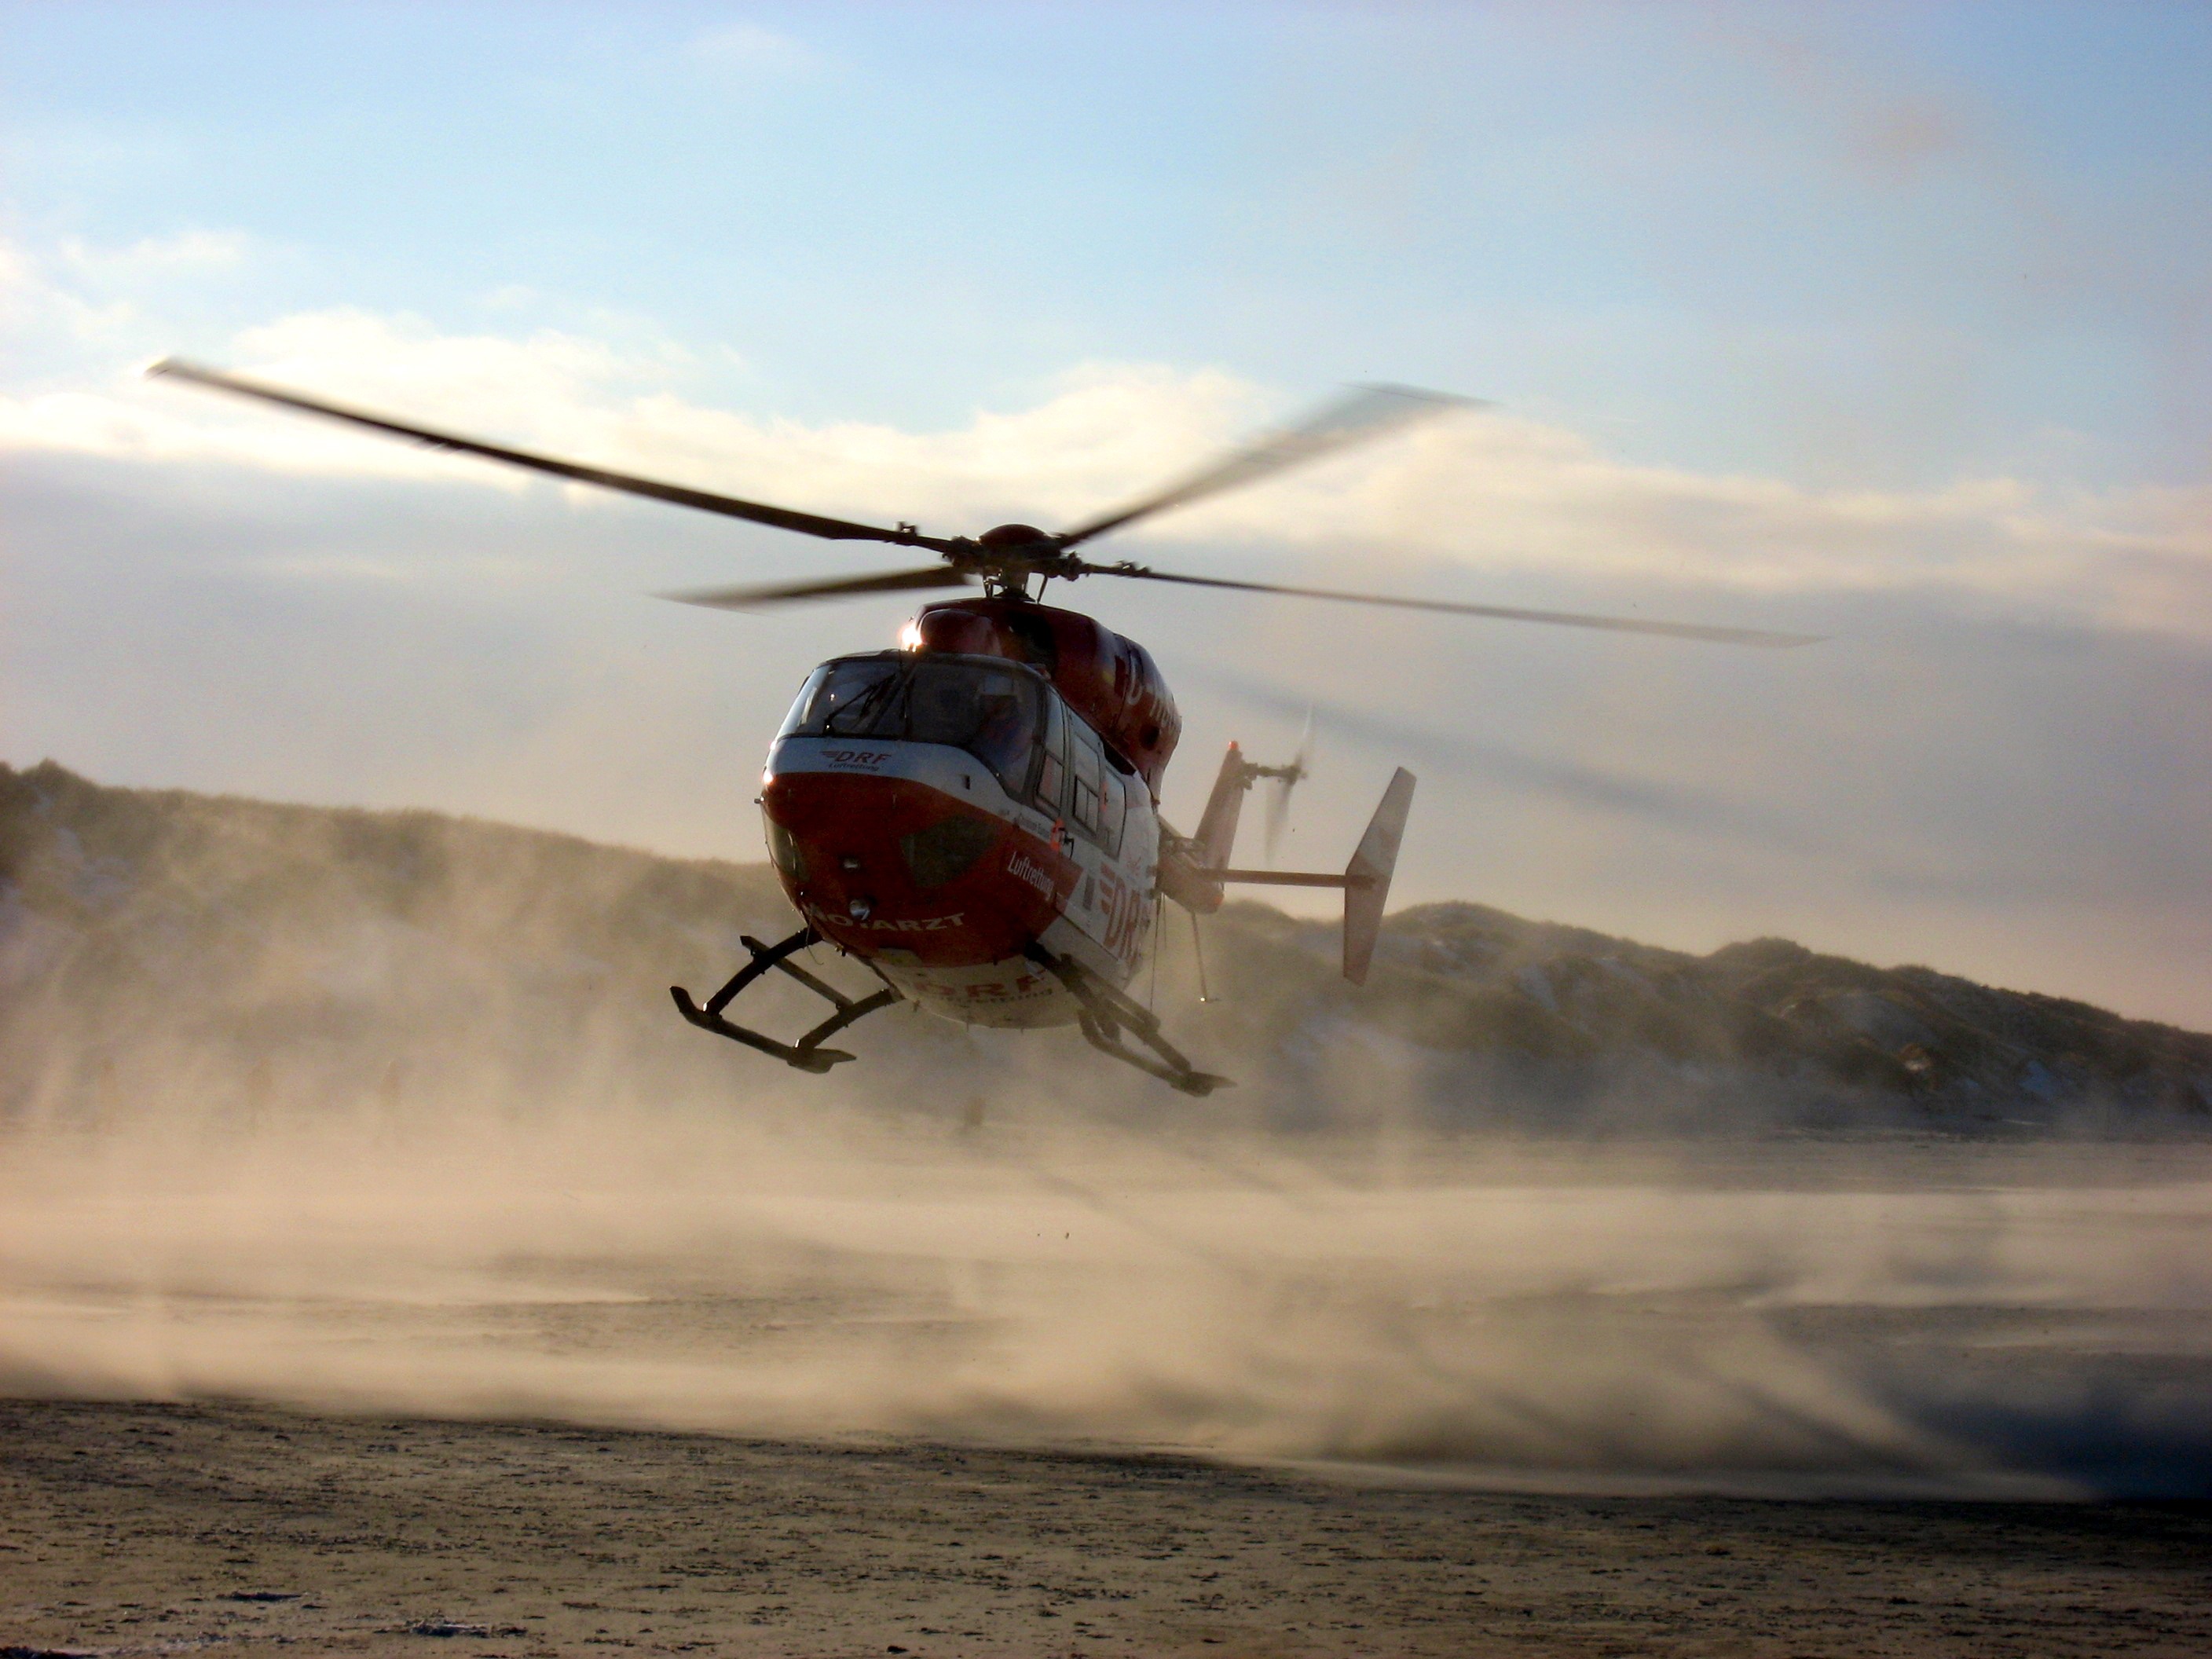
beach, sky, fly, aircraft, vehicle, aviation, flight, helicopter, departure, rotorcraft, atmosphere of earth, military helicopter